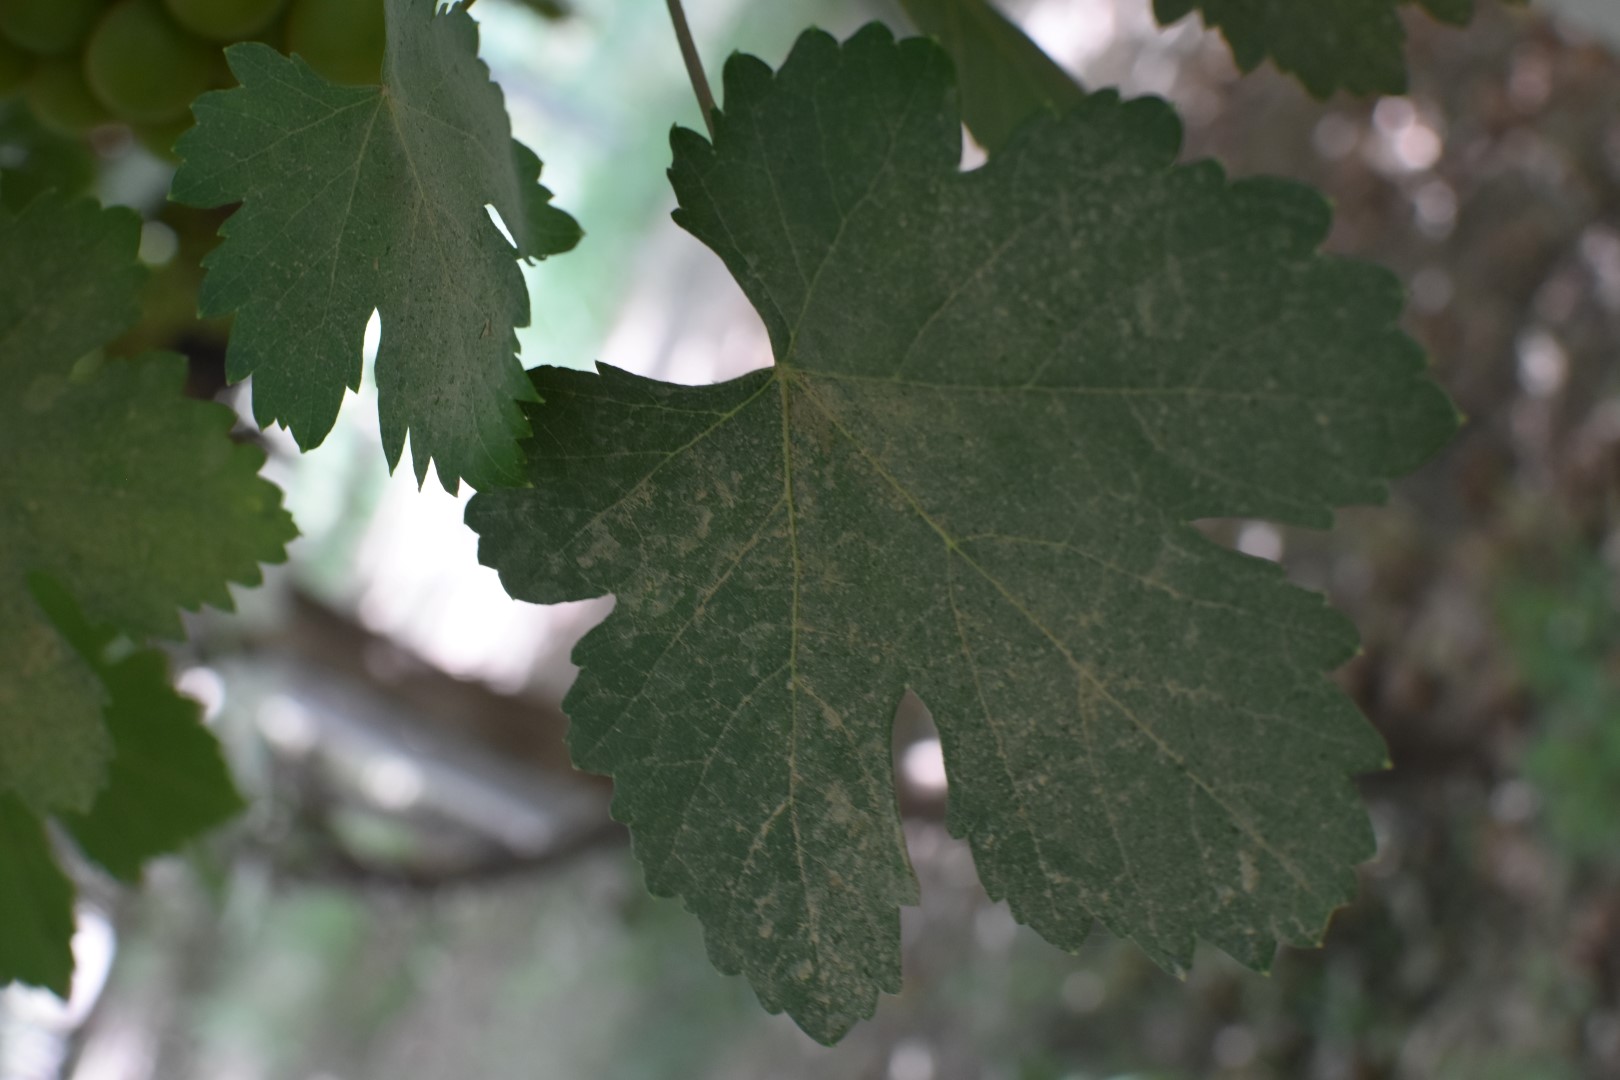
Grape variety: Riasi